List of birds of Pakistan

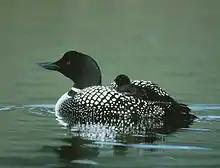
Common loon

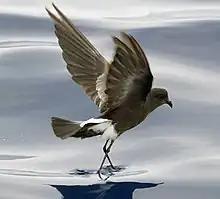
Wilson's storm-petrel

Order: PhaethontiformesFamily: Phaethontidae